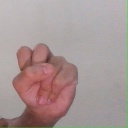
अक्षर: स